Andreas Martin (painter)

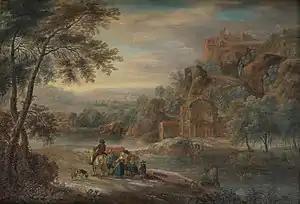
"Mountainous river landscape with figures on a path"

Andreas Martin or Andreas Marten (Brussels, 1699 – Brussels, 1763) was a Flemish painter and draughtsman. He is known for his imaginary landscape paintings, topographical landscapes, cityscapes of Brussels and its environs and rural genre scenes. He lived and worked in Brussels.